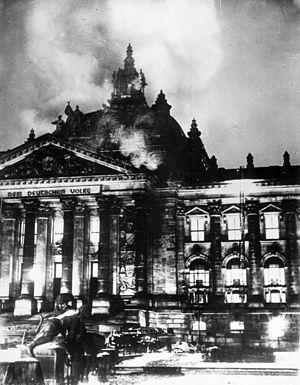
L’incendie du Reichstag est un incendie criminel qui ravage le palais du Reichstag, siège du Parlement allemand à Berlin, dans la nuit du 27 au 28 février 1933.
Le 27 février est le 58ᵉ jour de l'année du calendrier grégorien. Il reste 307 jours avant la fin de l'année, 308 si l'année est bissextile.
Karl Ernst, né le 1ᵉʳ septembre 1904 et mort assassiné le 30 juin 1934, est un Gruppenführer de la SA qui, au début de l'année 1933, est le chef de file de la SA à Berlin.